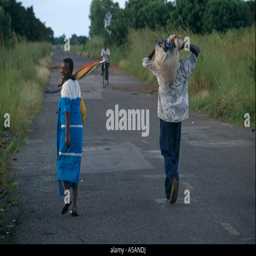
people walking on the road